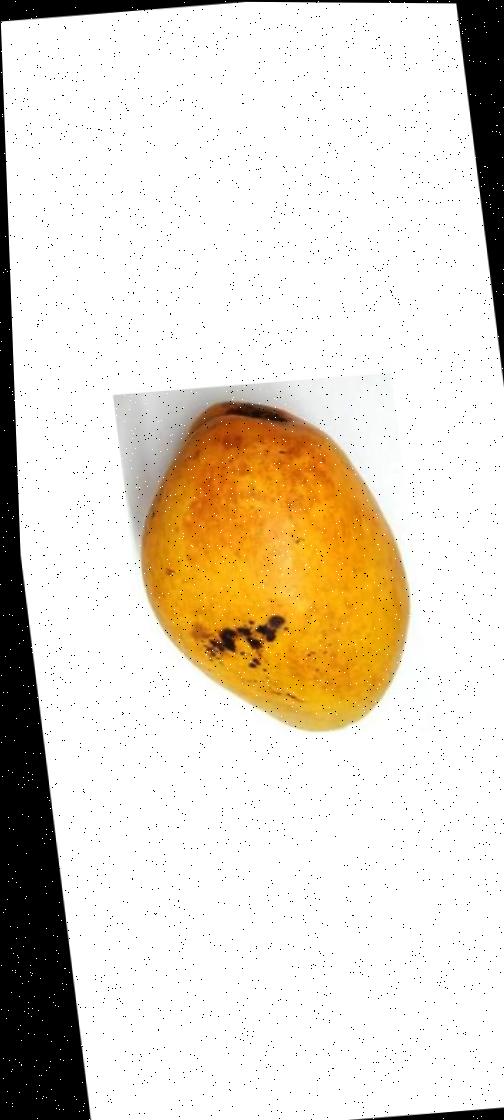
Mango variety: Bari-11